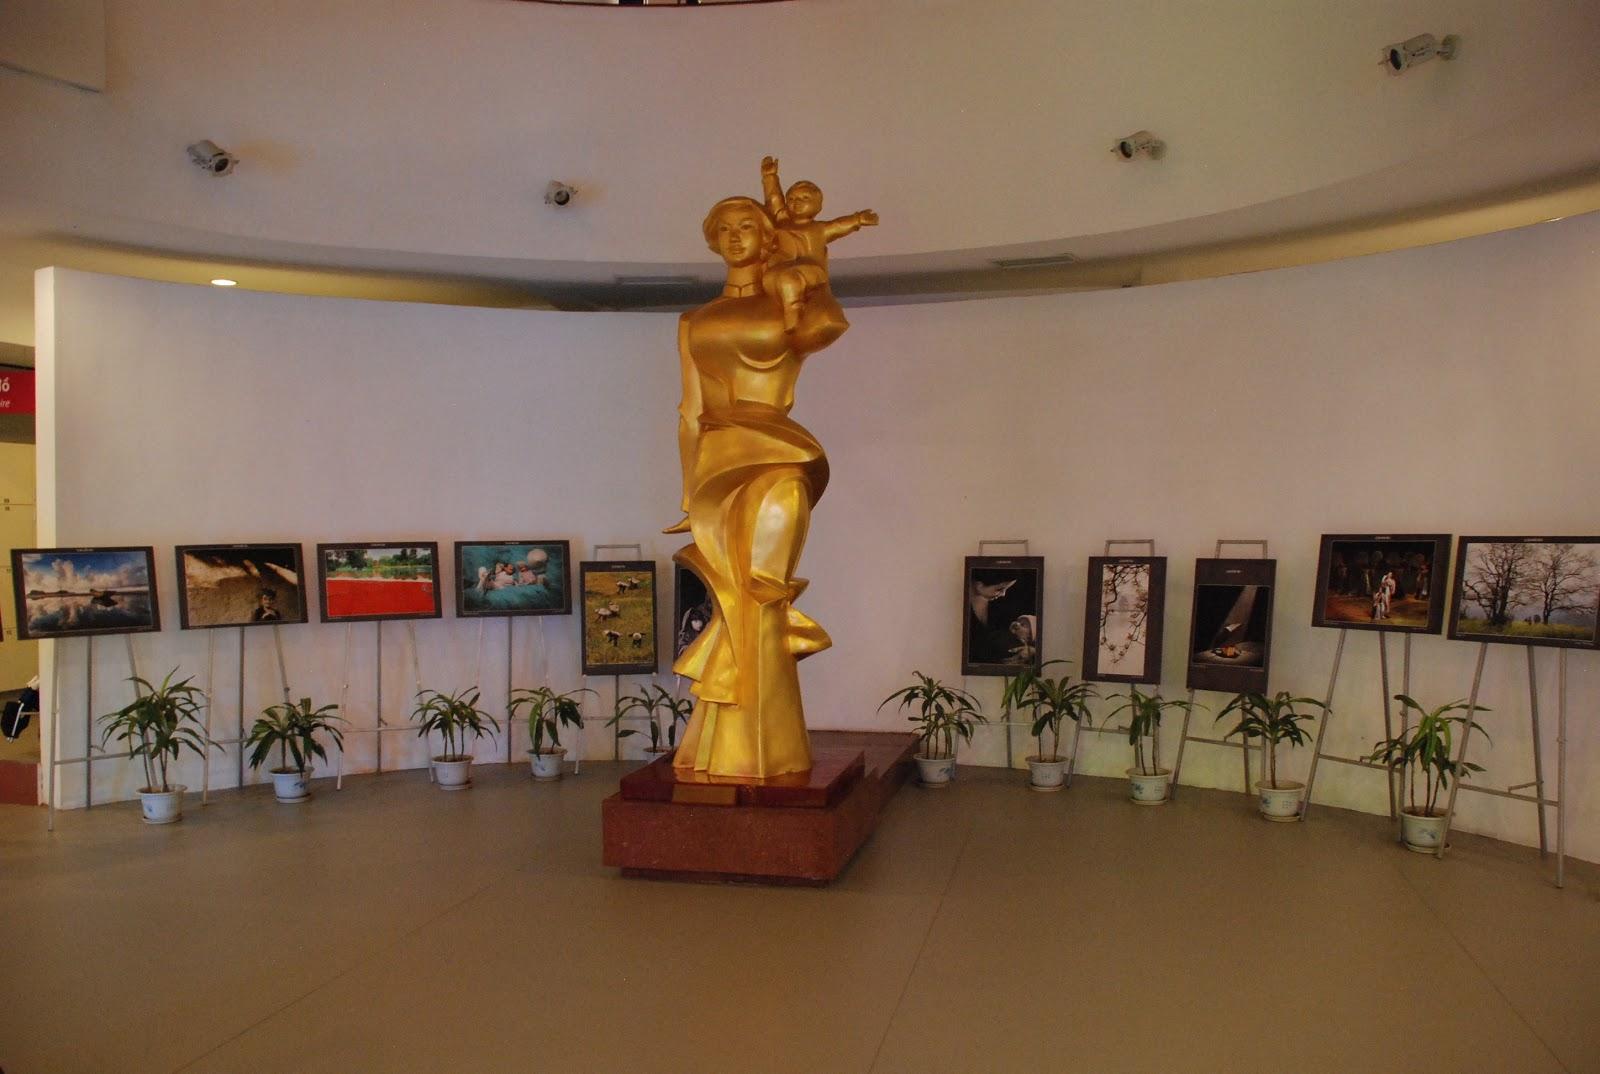
có những chậu cây được đặt ở dưới những bức ảnh